Jay Bruce

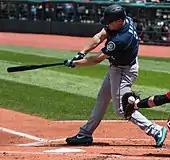
Bruce batting for the Mariners in 2019

After the Mets failed to trade Bruce before the trade deadline, on August 9, 2017, the Cleveland Indians picked him up off waivers and he was exchanged for minor league pitcher Ryder Ryan. On September 14 he hit the walk-off double to extend the Indians' win streak to 22 games. In 2017 with the Indians he batted .248/.331/.477 with 7 home runs and 26 RBIs in 149 at bats. In total for the 2017 season he batted .254/.324/.508 with a career-high 36 home runs and 101 RBIs.